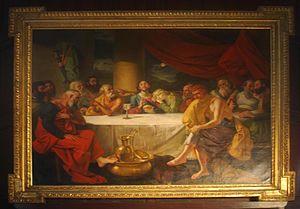
L’église Saint-Jean, située Council House Street, au cœur du quartier commercial et administratif de Calcutta, est un édifice religieux anglican de Calcutta. Construite de 1784 à 1787 elle fut la cathédrale anglicane de la capitale de l’empire des Indes de 1814 à 1847. Elle est aujourd’hui simple église paroissiale. Avec l'église arménienne et l'église de l'ancienne Mission elle est une des trois plus anciennes églises de la ville de Calcutta.